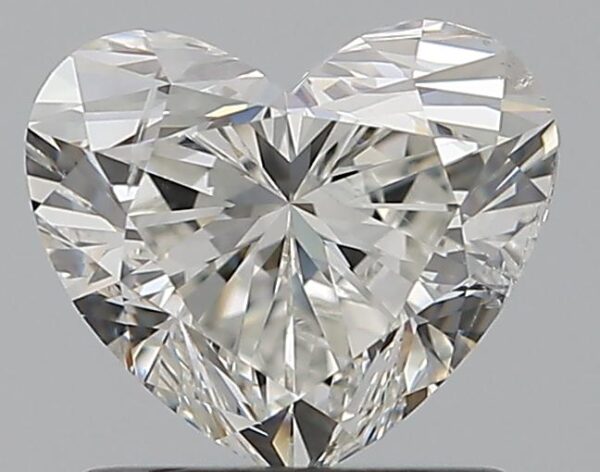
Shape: heart
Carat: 1.01
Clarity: SI2
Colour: G
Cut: EX
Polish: EX
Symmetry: EX
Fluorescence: N
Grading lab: HRD
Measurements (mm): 6.91 x 5.96 x 4.15